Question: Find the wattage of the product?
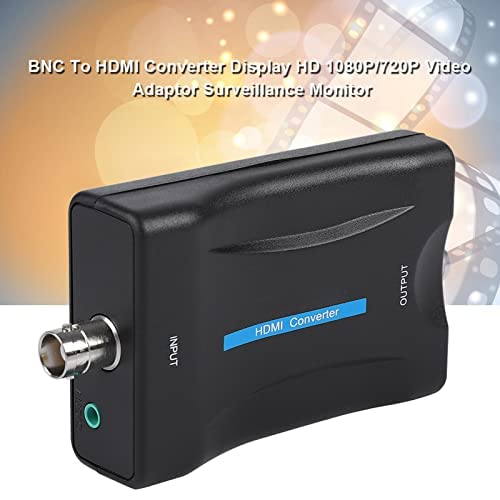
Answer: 1080.0 horsepower